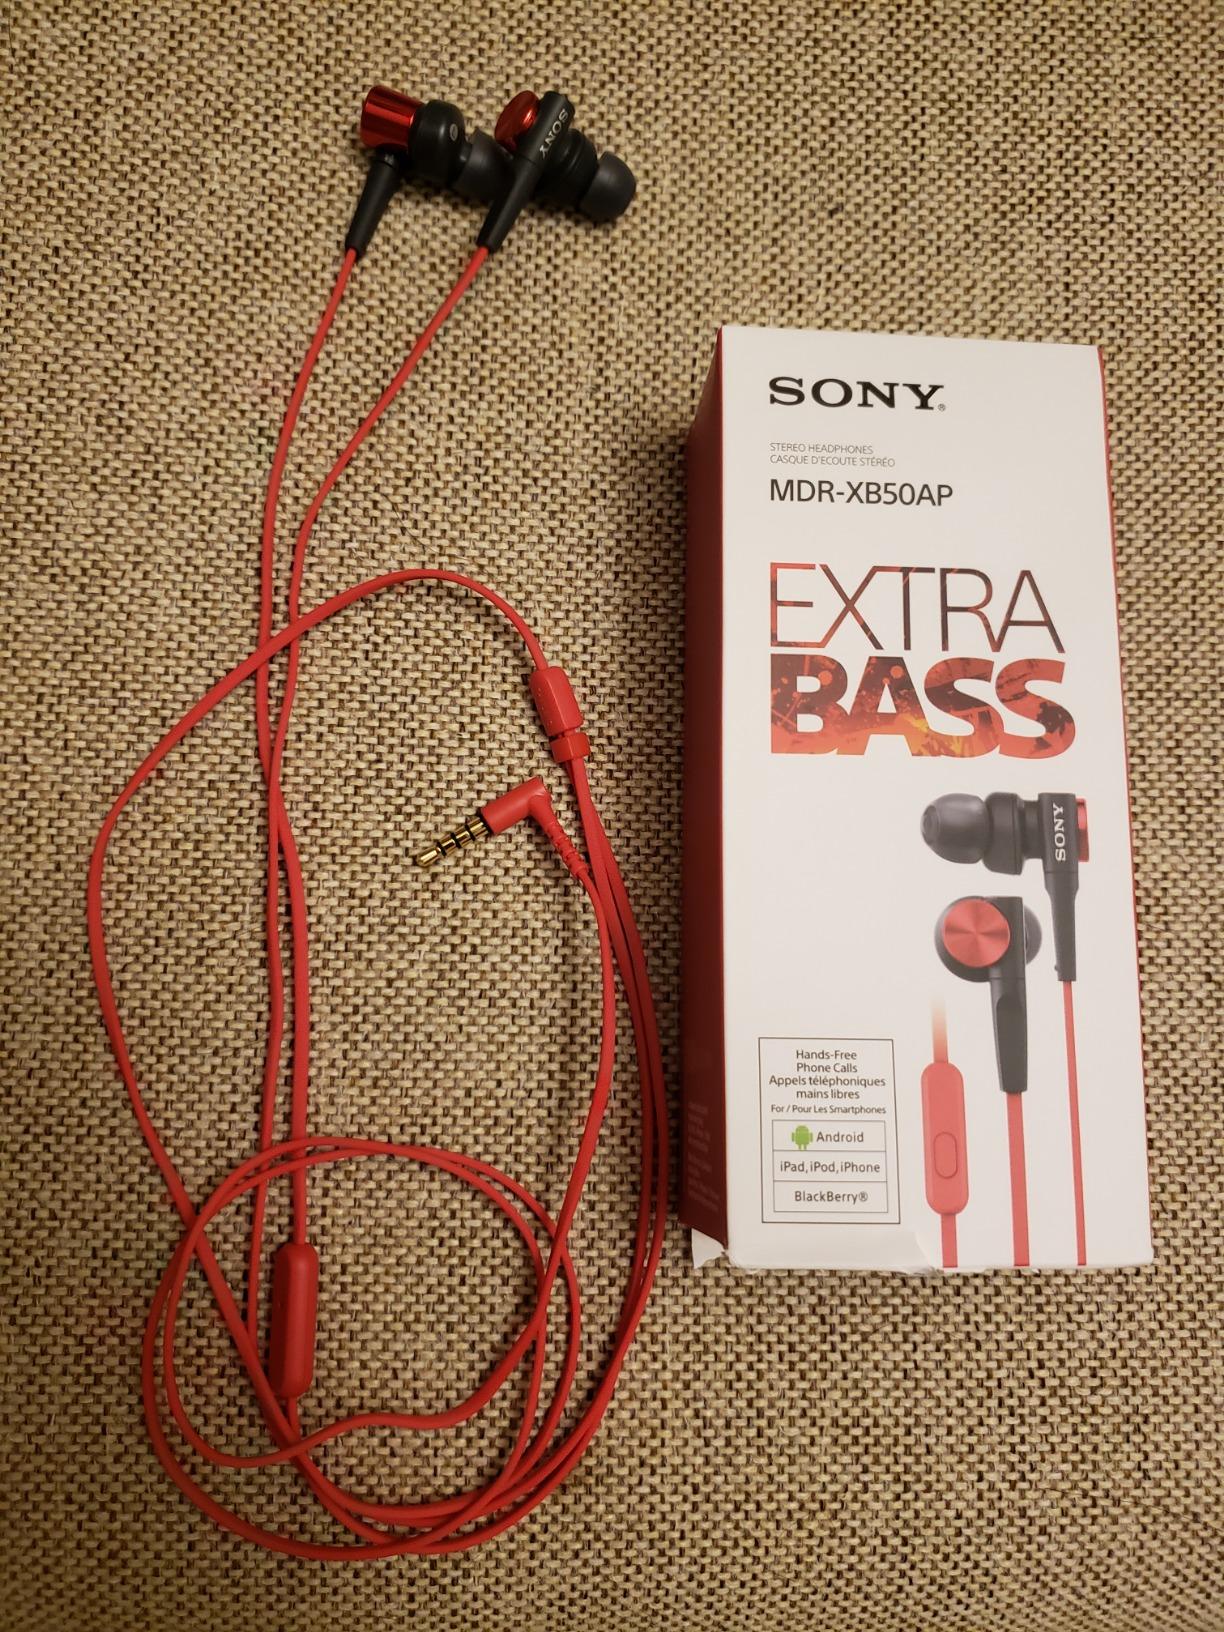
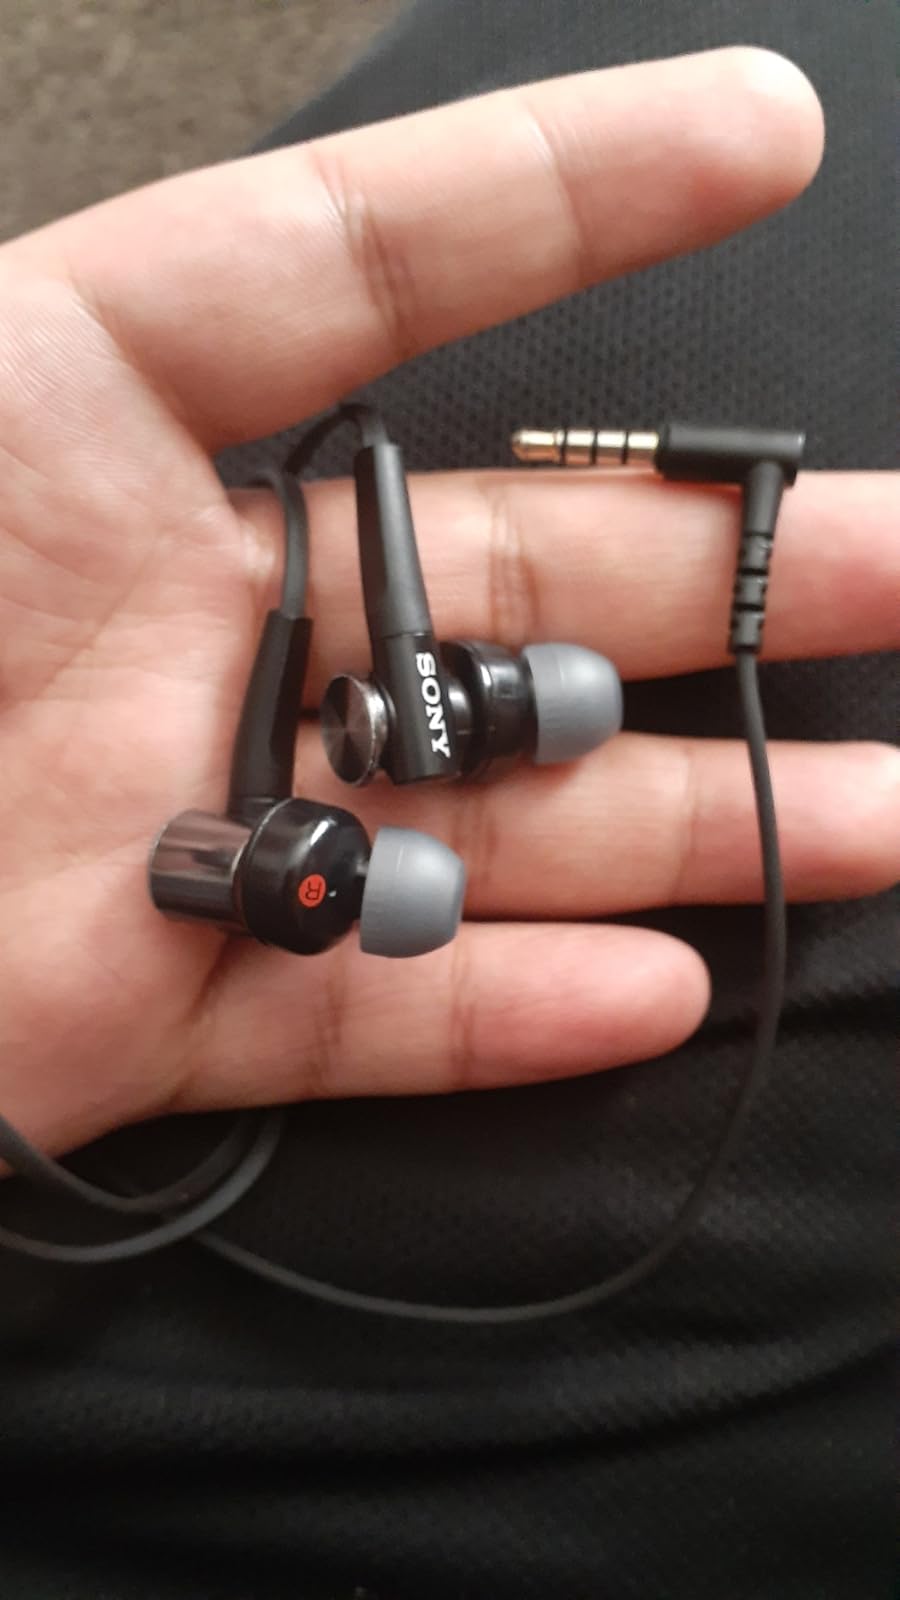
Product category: headphones
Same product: no